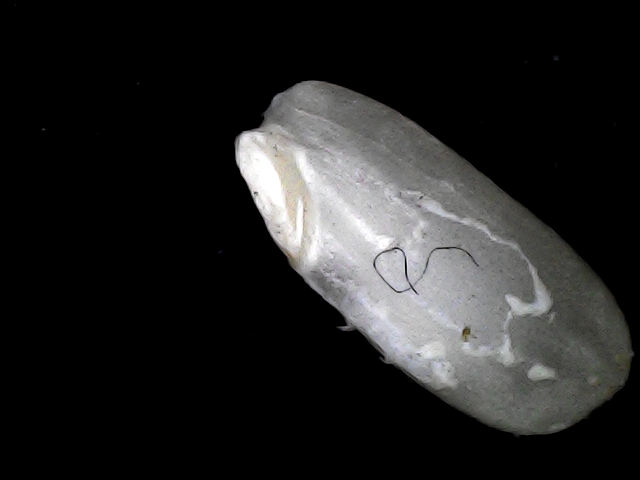
Rice variety: BD33